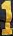
Number: 1